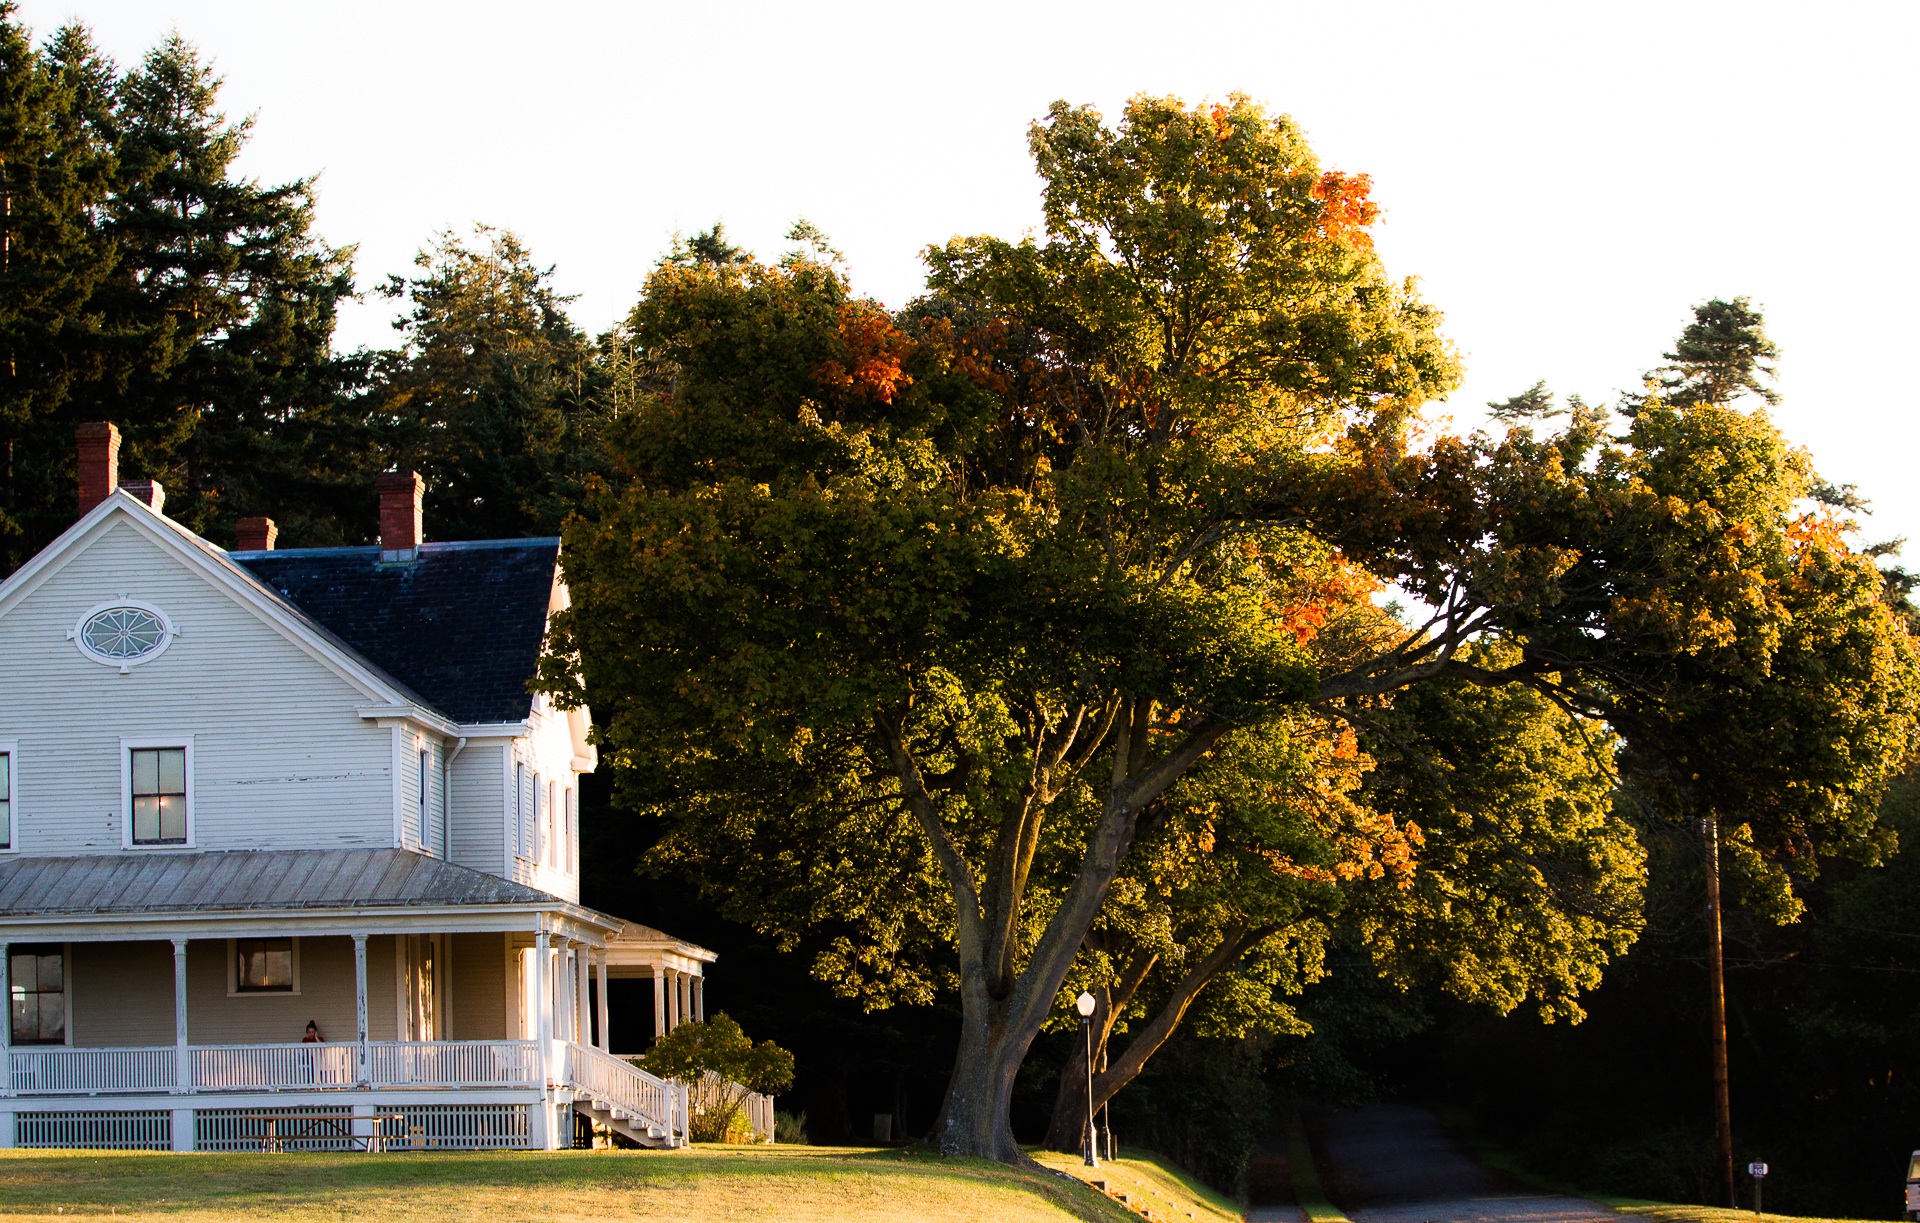
tree, plant, lawn, house, flower, home, suburb, autumn, garden, season, estate, residential area, woody plant